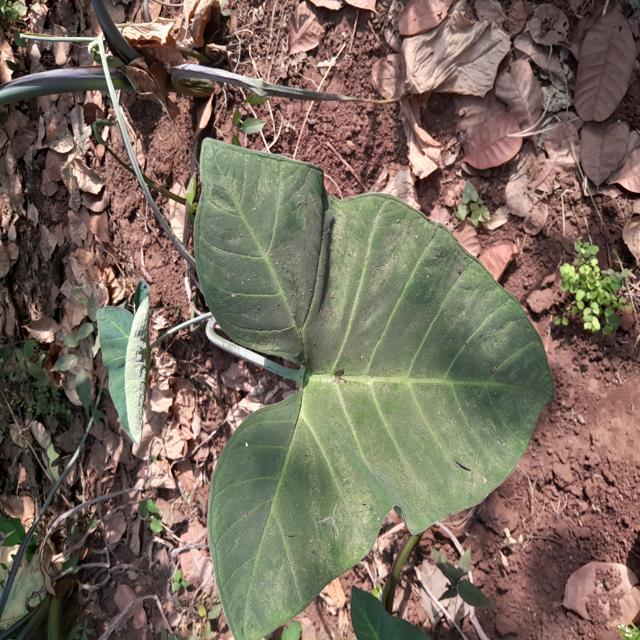
Label: Healthy